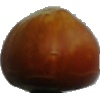
Label: nut_forest